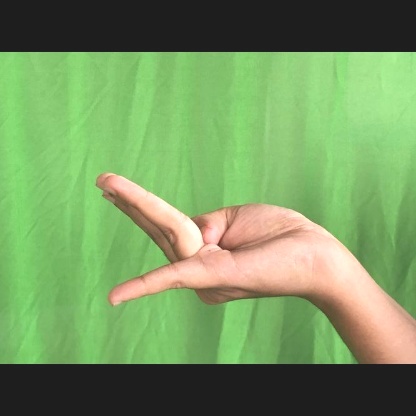
Mudra: Chaturam